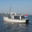
Label: ship